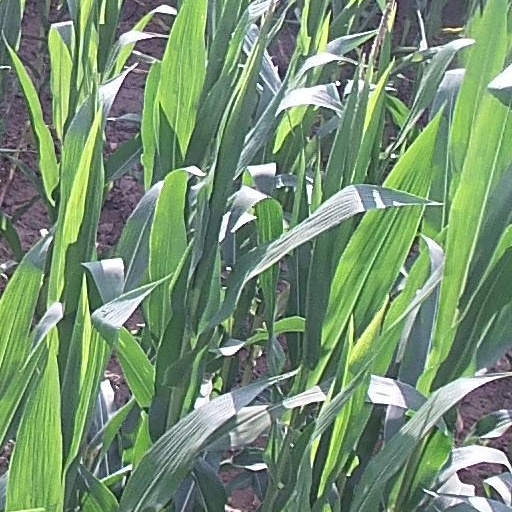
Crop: maize; corn